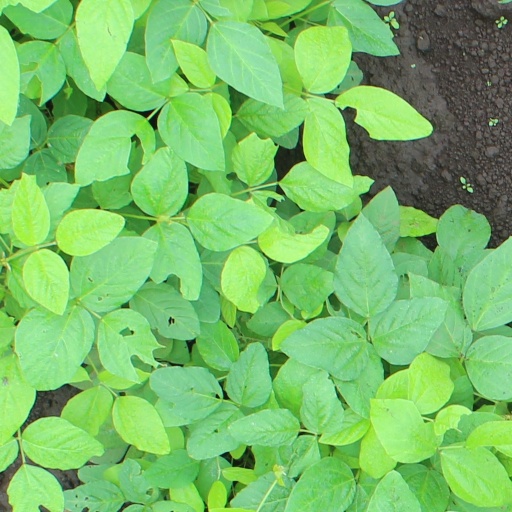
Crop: soybean